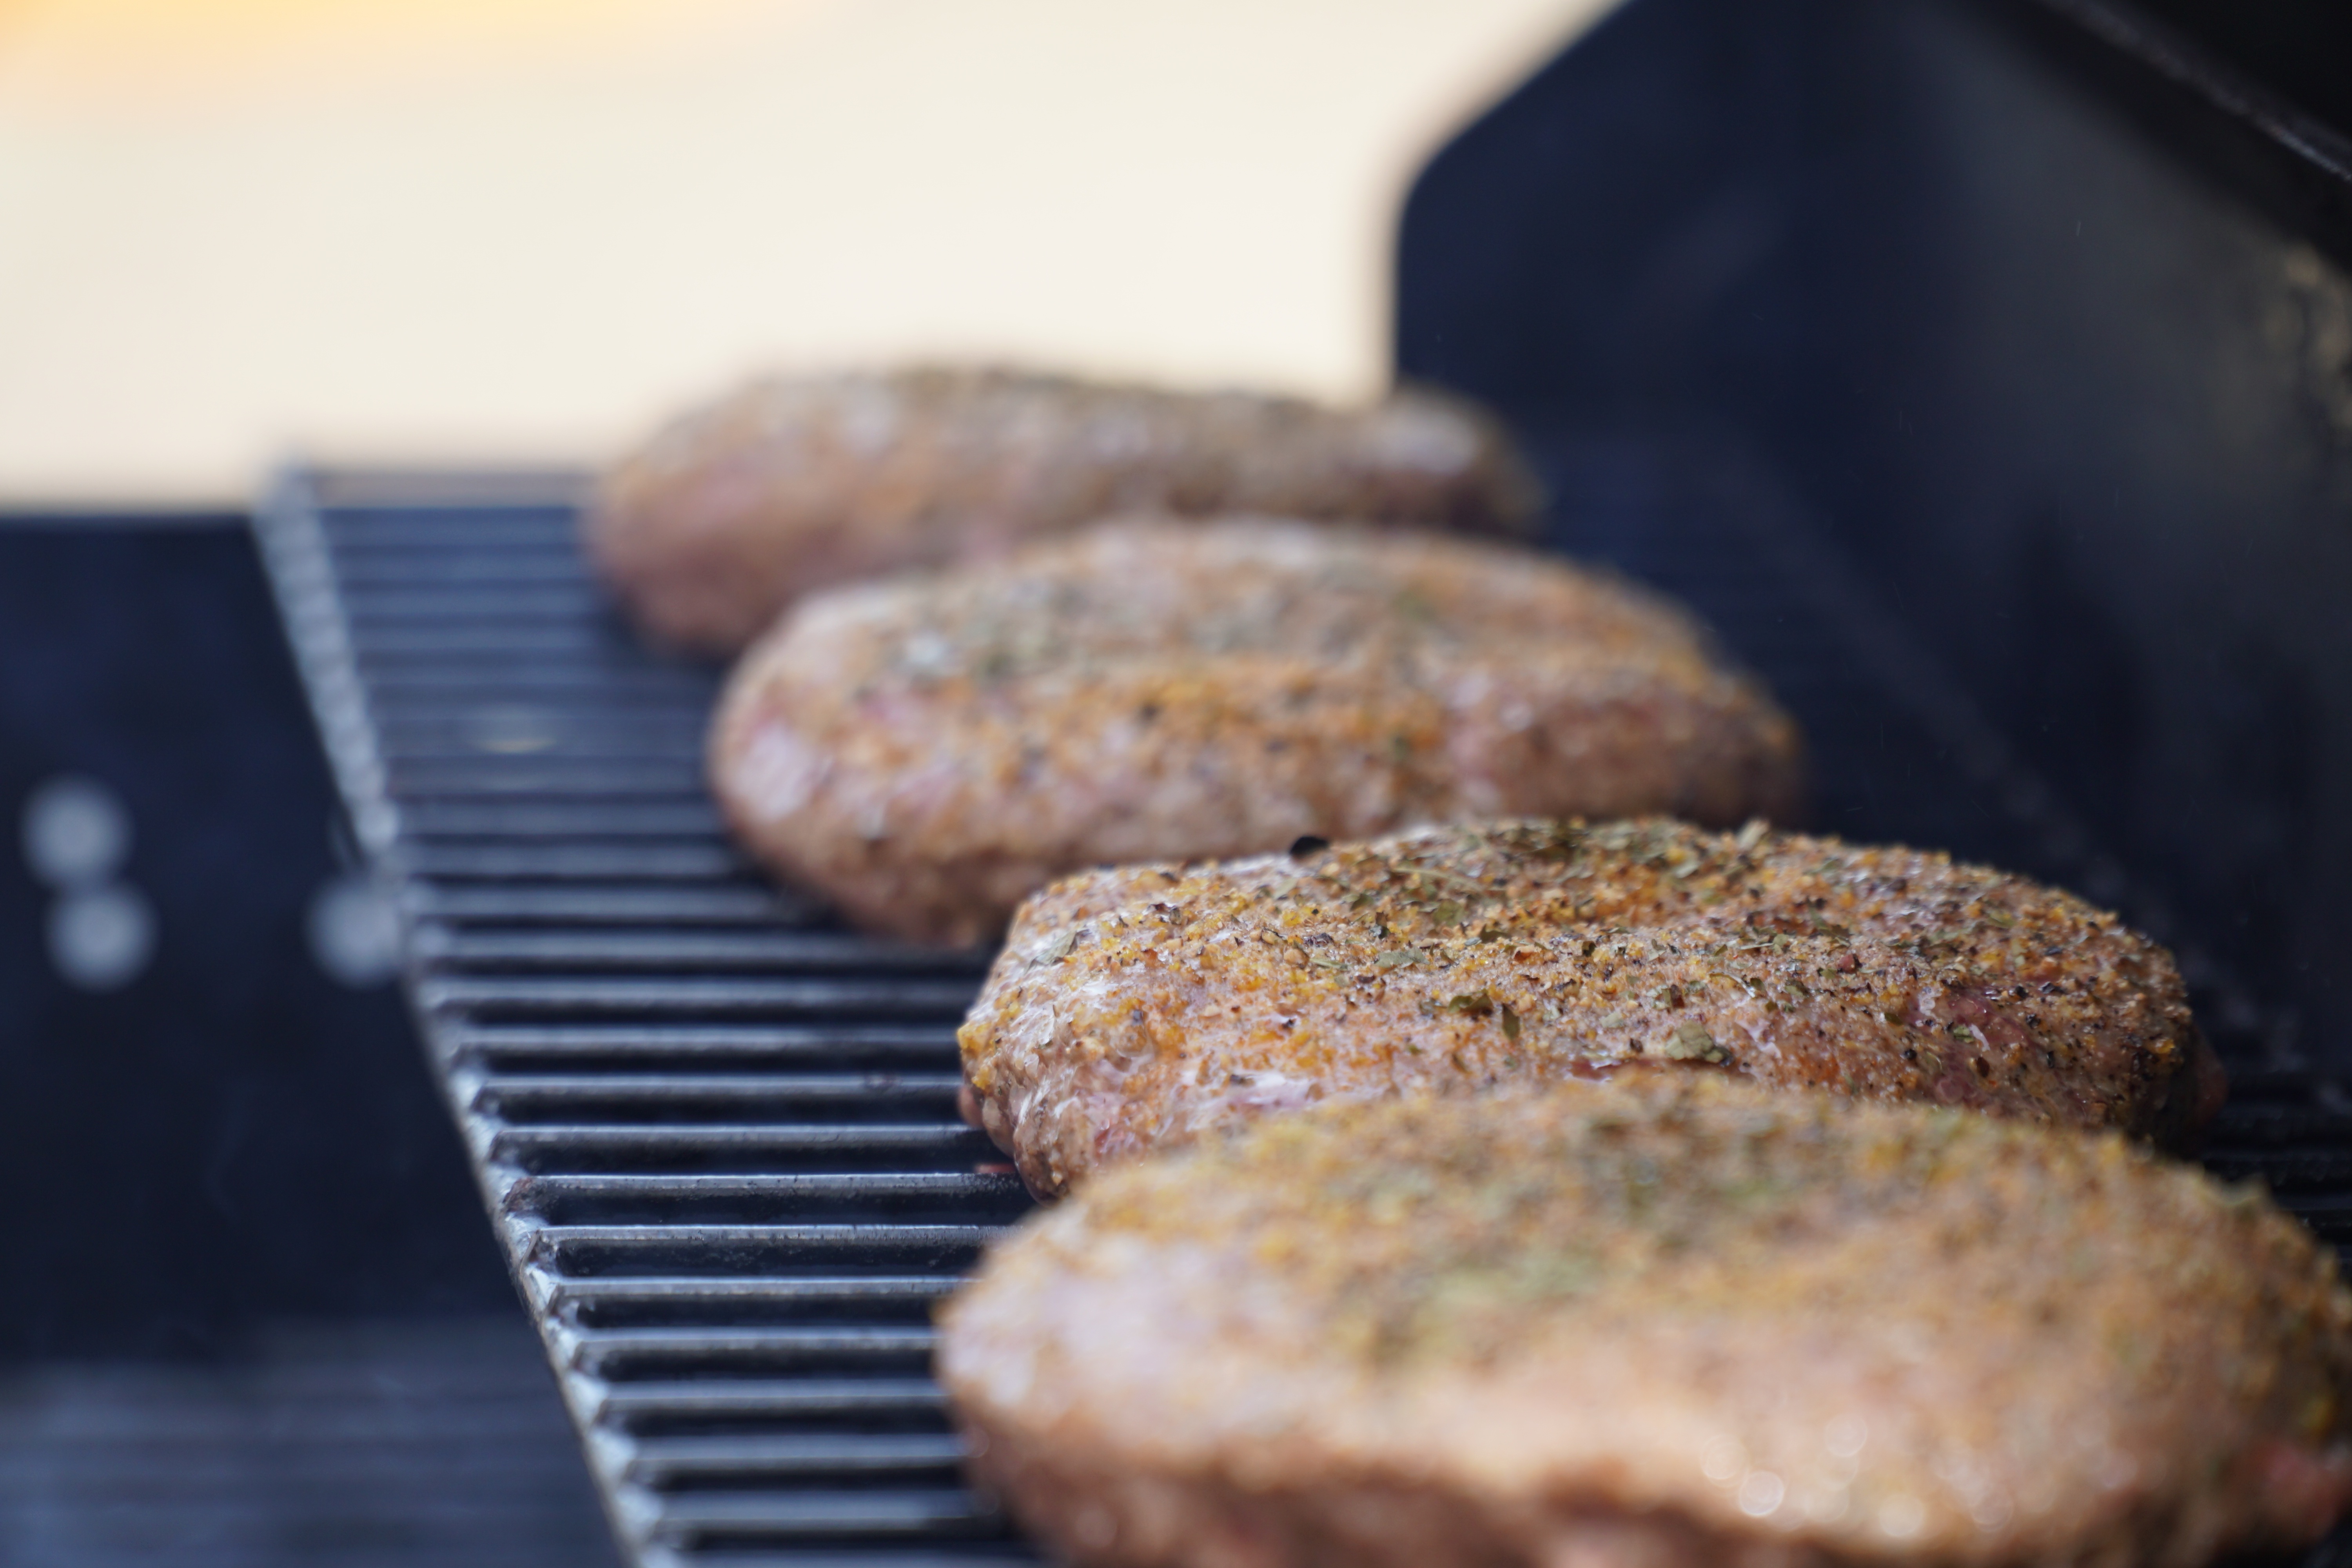
dish, meal, food, cooking, produce, breakfast, baking, juicy, dessert, meat, lunch, barbecue, delicious, hamburger, grill, cheeseburger, baked goods, snack food, human action, cookies and crackers